Pounamu

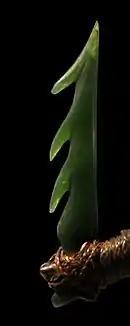
Pounamu barb

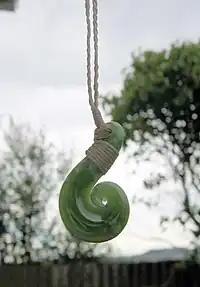
Pounamu pendant, a heavily stylized fishhook

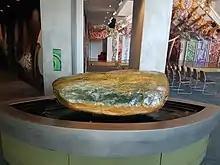
Large pounamu boulder at

Pounamu is a term for several types of hard and durable stone found in the South Island of New Zealand. They are highly valued in New Zealand, and carvings made from pounamu play an important role in Māori culture.